Kalipatnam Ramarao

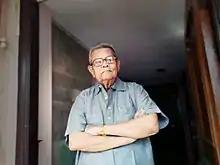

Kalipatnam Ramarao (9 November 1924 – 4 June 2021), known as Kara Master, was an Indian poet and writer known for his Telugu short stories. He won Sahitya Akademi Award in Telugu, 1995 for his short stories "Yajnam To Tommidi".